René Brodmann

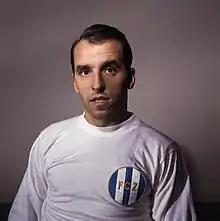
Brodmann in 1963

René Brodmann (25 October 1933 – August 2000) was a Swiss football defender who played for Switzerland in the 1966 FIFA World Cup. He also played for Grasshopper Club Zürich, FC Zürich, and FC St. Gallen. He died during a car crash in August 2000, aged 66.